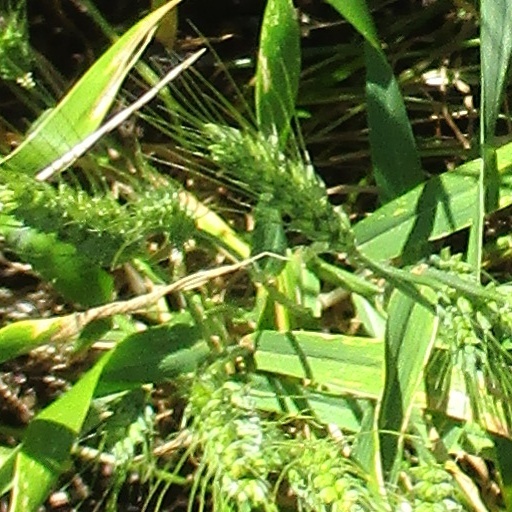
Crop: wheat